Gifty Anti

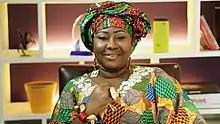

Oheneyere Gifty Anti (born January 23, 1970) is a Ghanaian journalist and broadcaster.